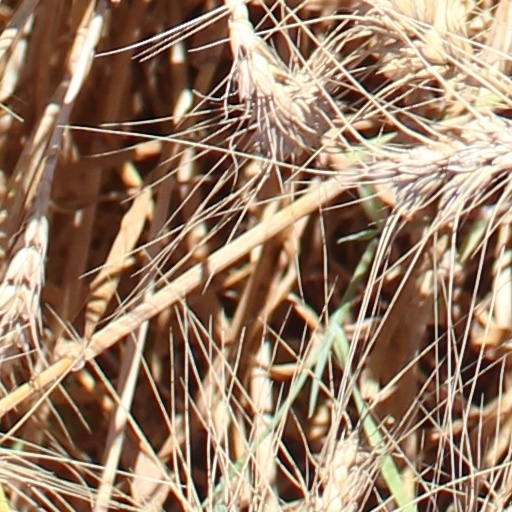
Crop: wheat